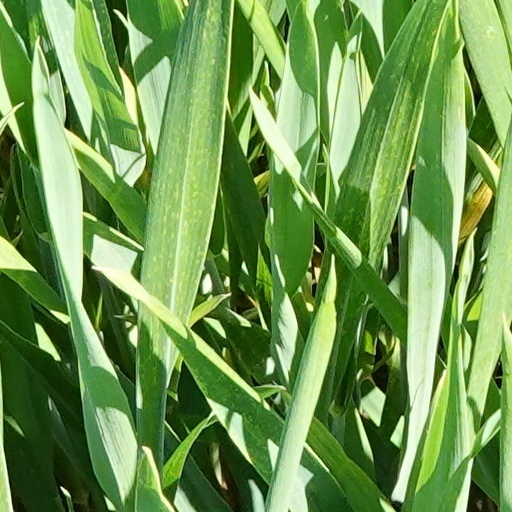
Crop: wheat